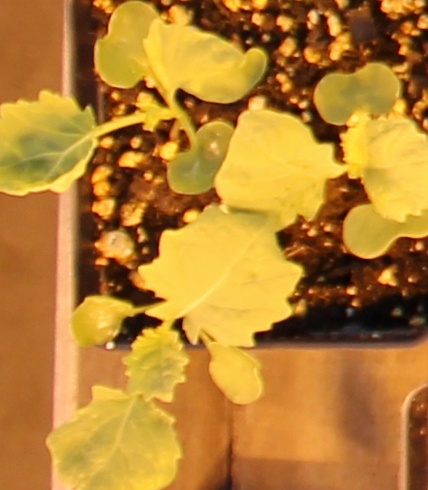
Label: Canola